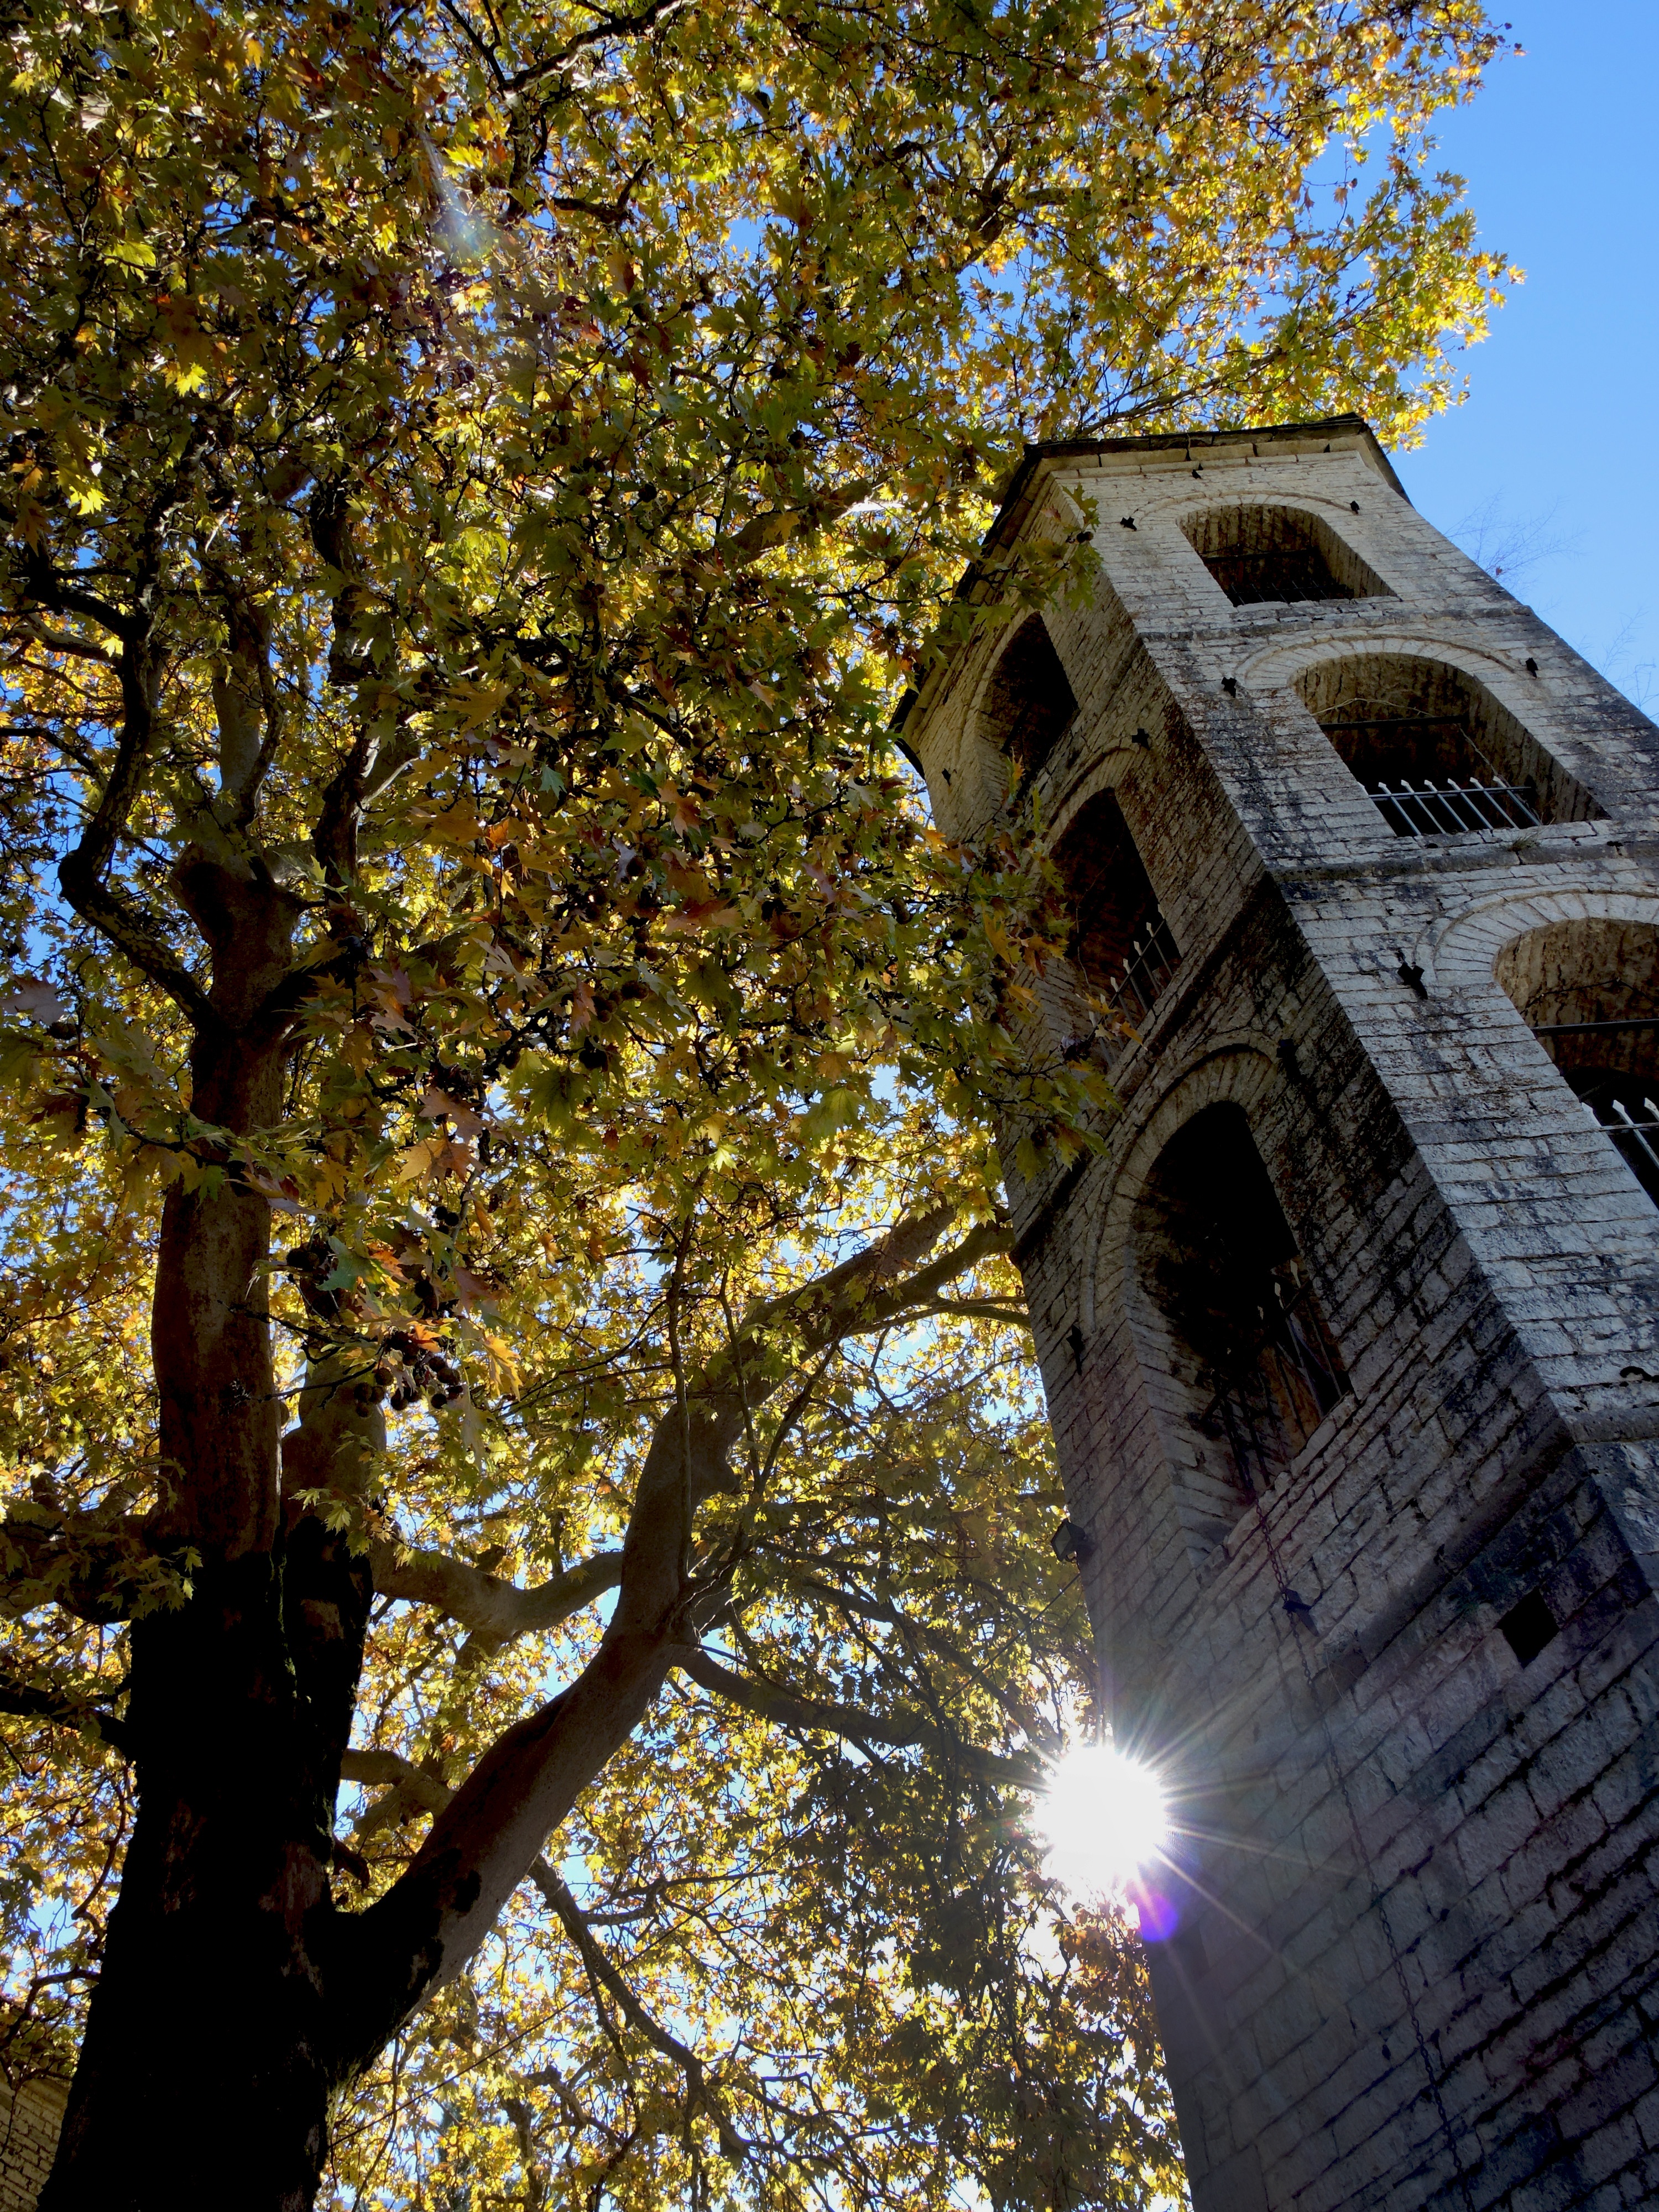
tree, mountain, plant, sunlight, leaf, flower, building, autumn, church, season, rocks, greece, woody plant, zagoroxoria, papigo